Ludwik Bartłomiej Załuski

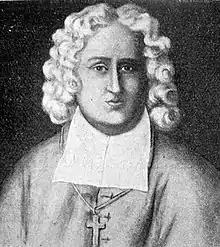
Louis Bartholomew Zaluski

Ludwik Bartłomiej Załuski (born 1 June 1661 – 24 December 1721 in Warsaw, Poland) was a Polish Cardinal of the Roman Catholic Church Auxiliary Bishop of Przemysl, and the Bishop of Płock.